Tough Guys (1960 film)

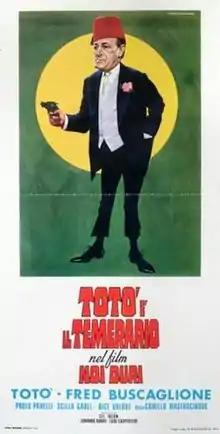

Tough Guys (Italian: Noi duri) is a 1960 Italian comedy film directed by Camillo Mastrocinque and starring Fred Buscaglione, Totò, Paolo Panelli and Scilla Gabel.